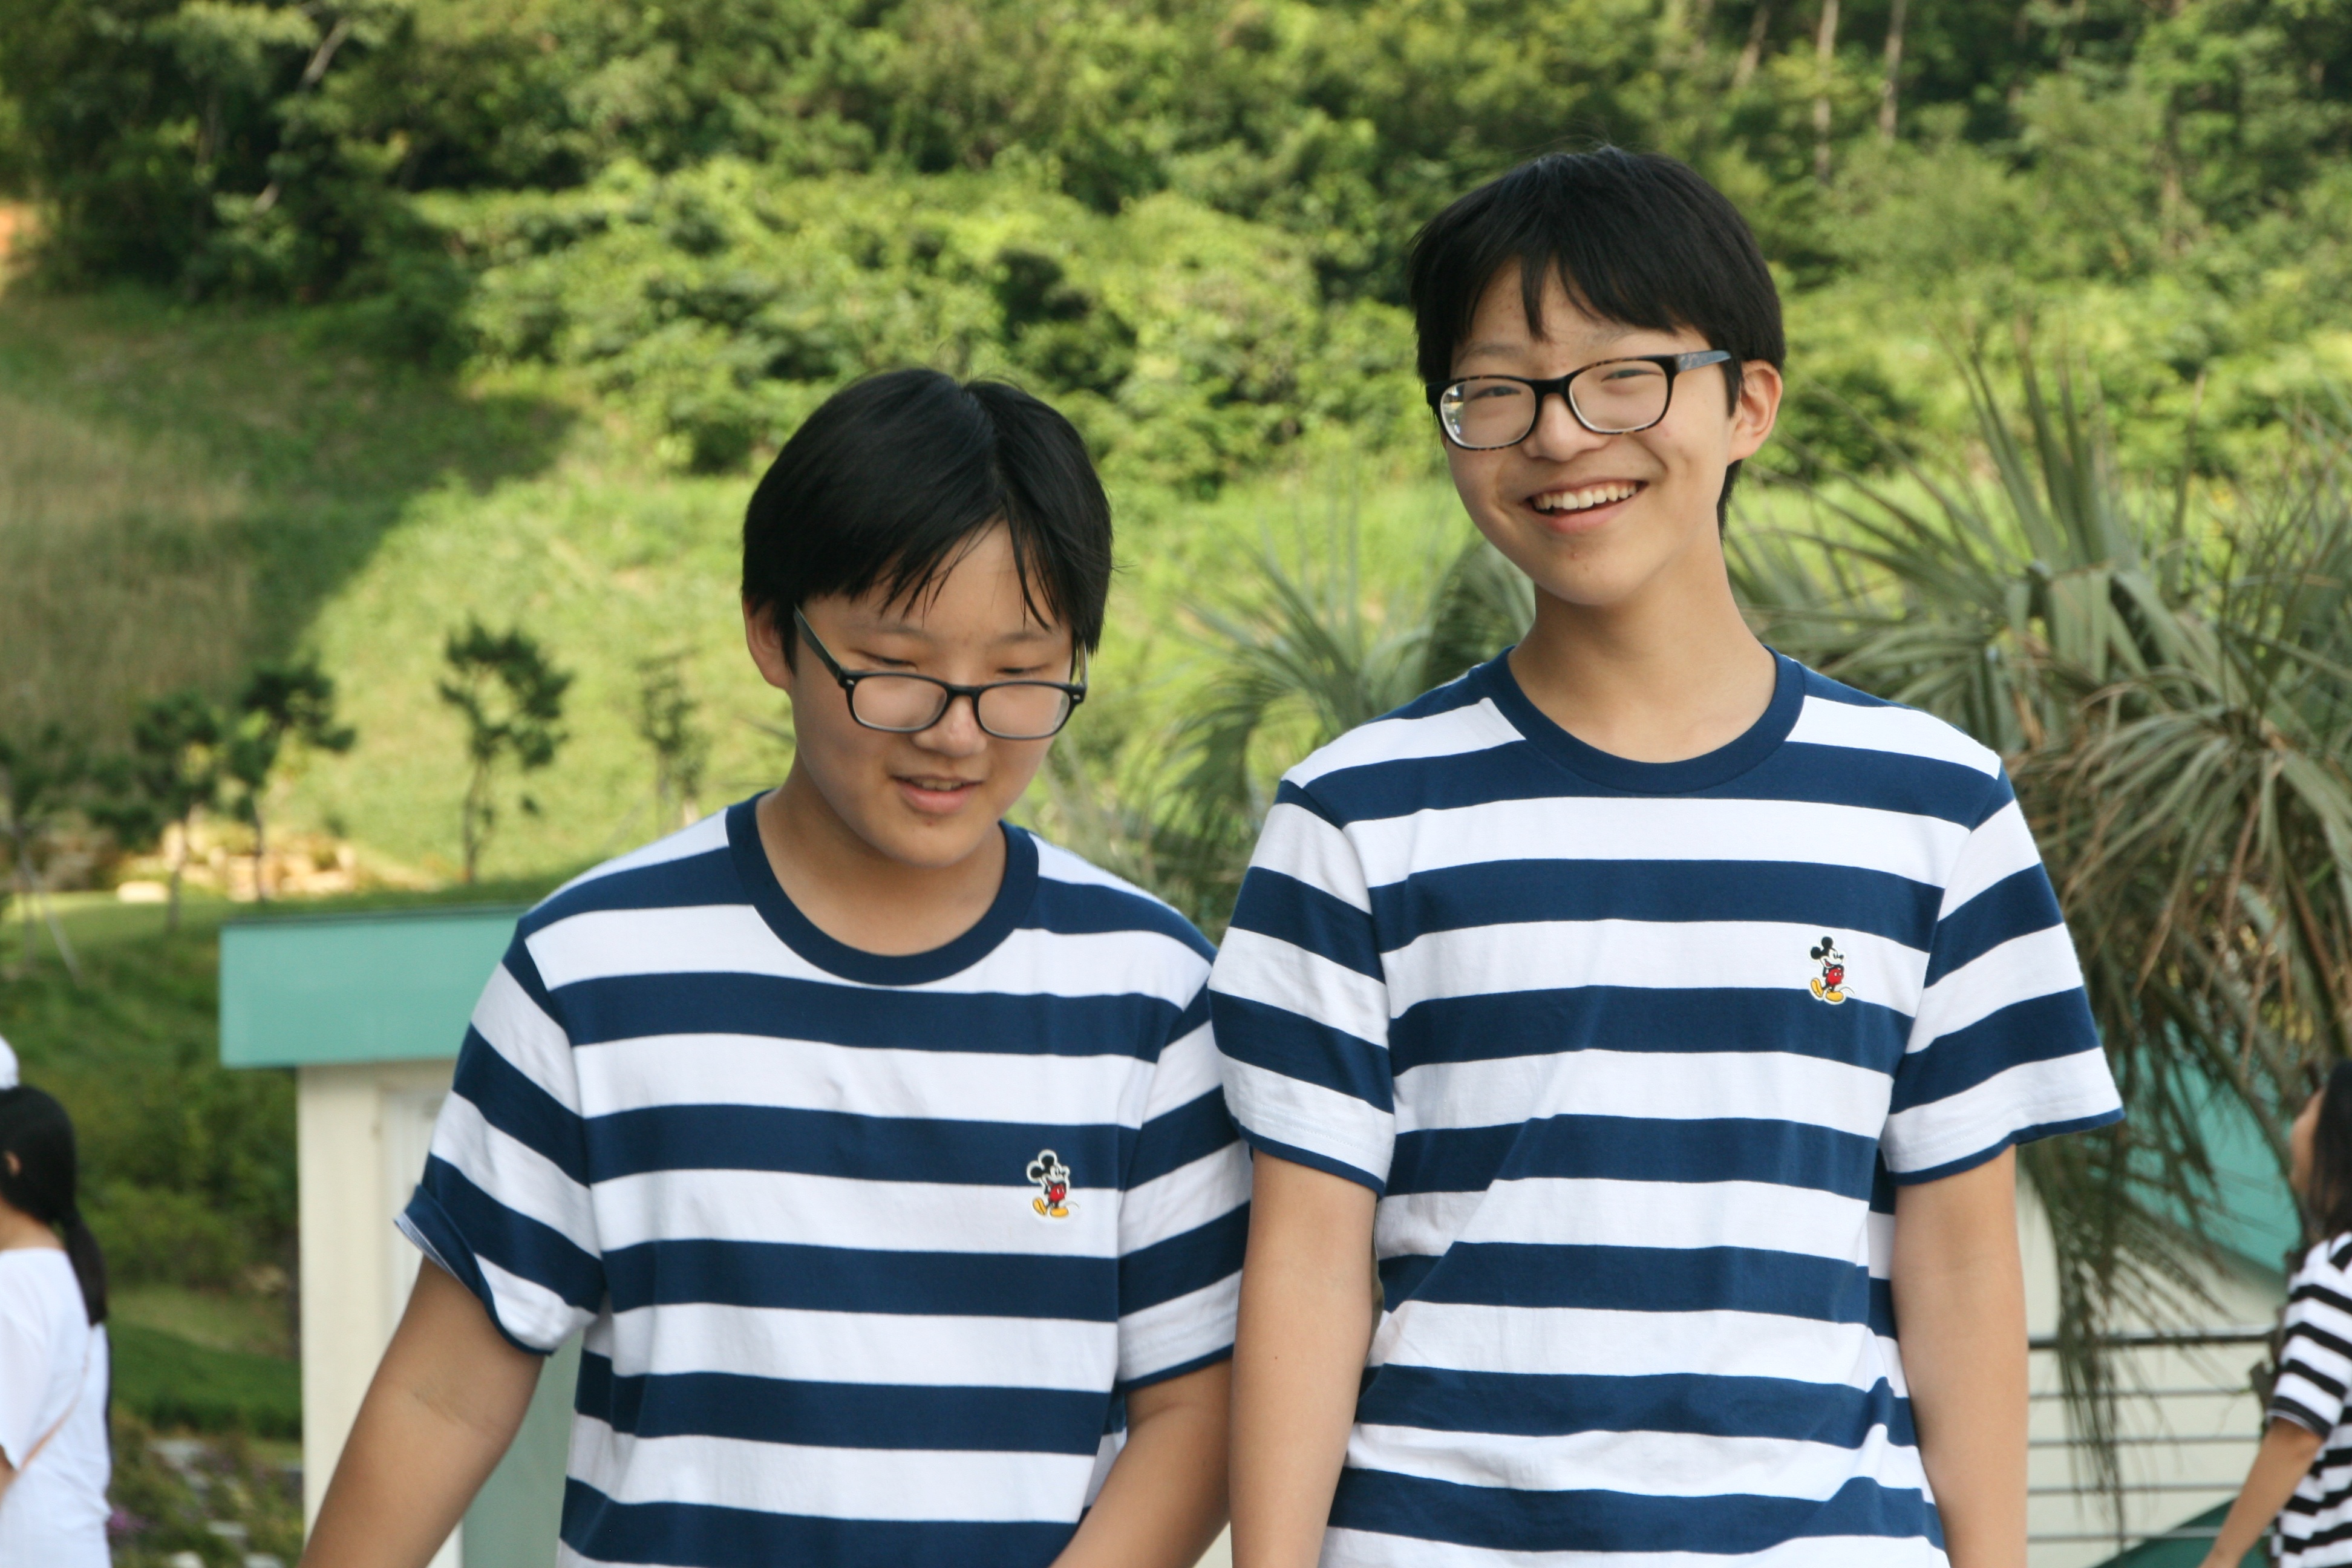
person, people, male, youth, stripe, teenager, family, team, glasses, boys, brothers, t shirt, family trip, family reunion